Camden Free Public Library Main Building

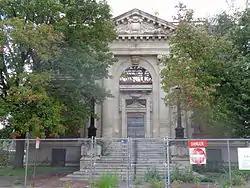

The Camden Free Public Library Main Building is the first former main library of the Camden, New Jersey public library system. Designed by Herbert D. Hale and Henry G. Morse, the building was constructed with a grant from the Carnegie Corporation and opened in 1905. It closed in 1986 with the relocation of the library's main branch to the former South Jersey Gas, Electric and Traction Company Office Building. In 1992, the building was placed on the state and national registers of historic places. The building has fallen into state of serious disrepair. In 2003, funding was found for its stabilization, with the hope that it would be preserved and re-used.